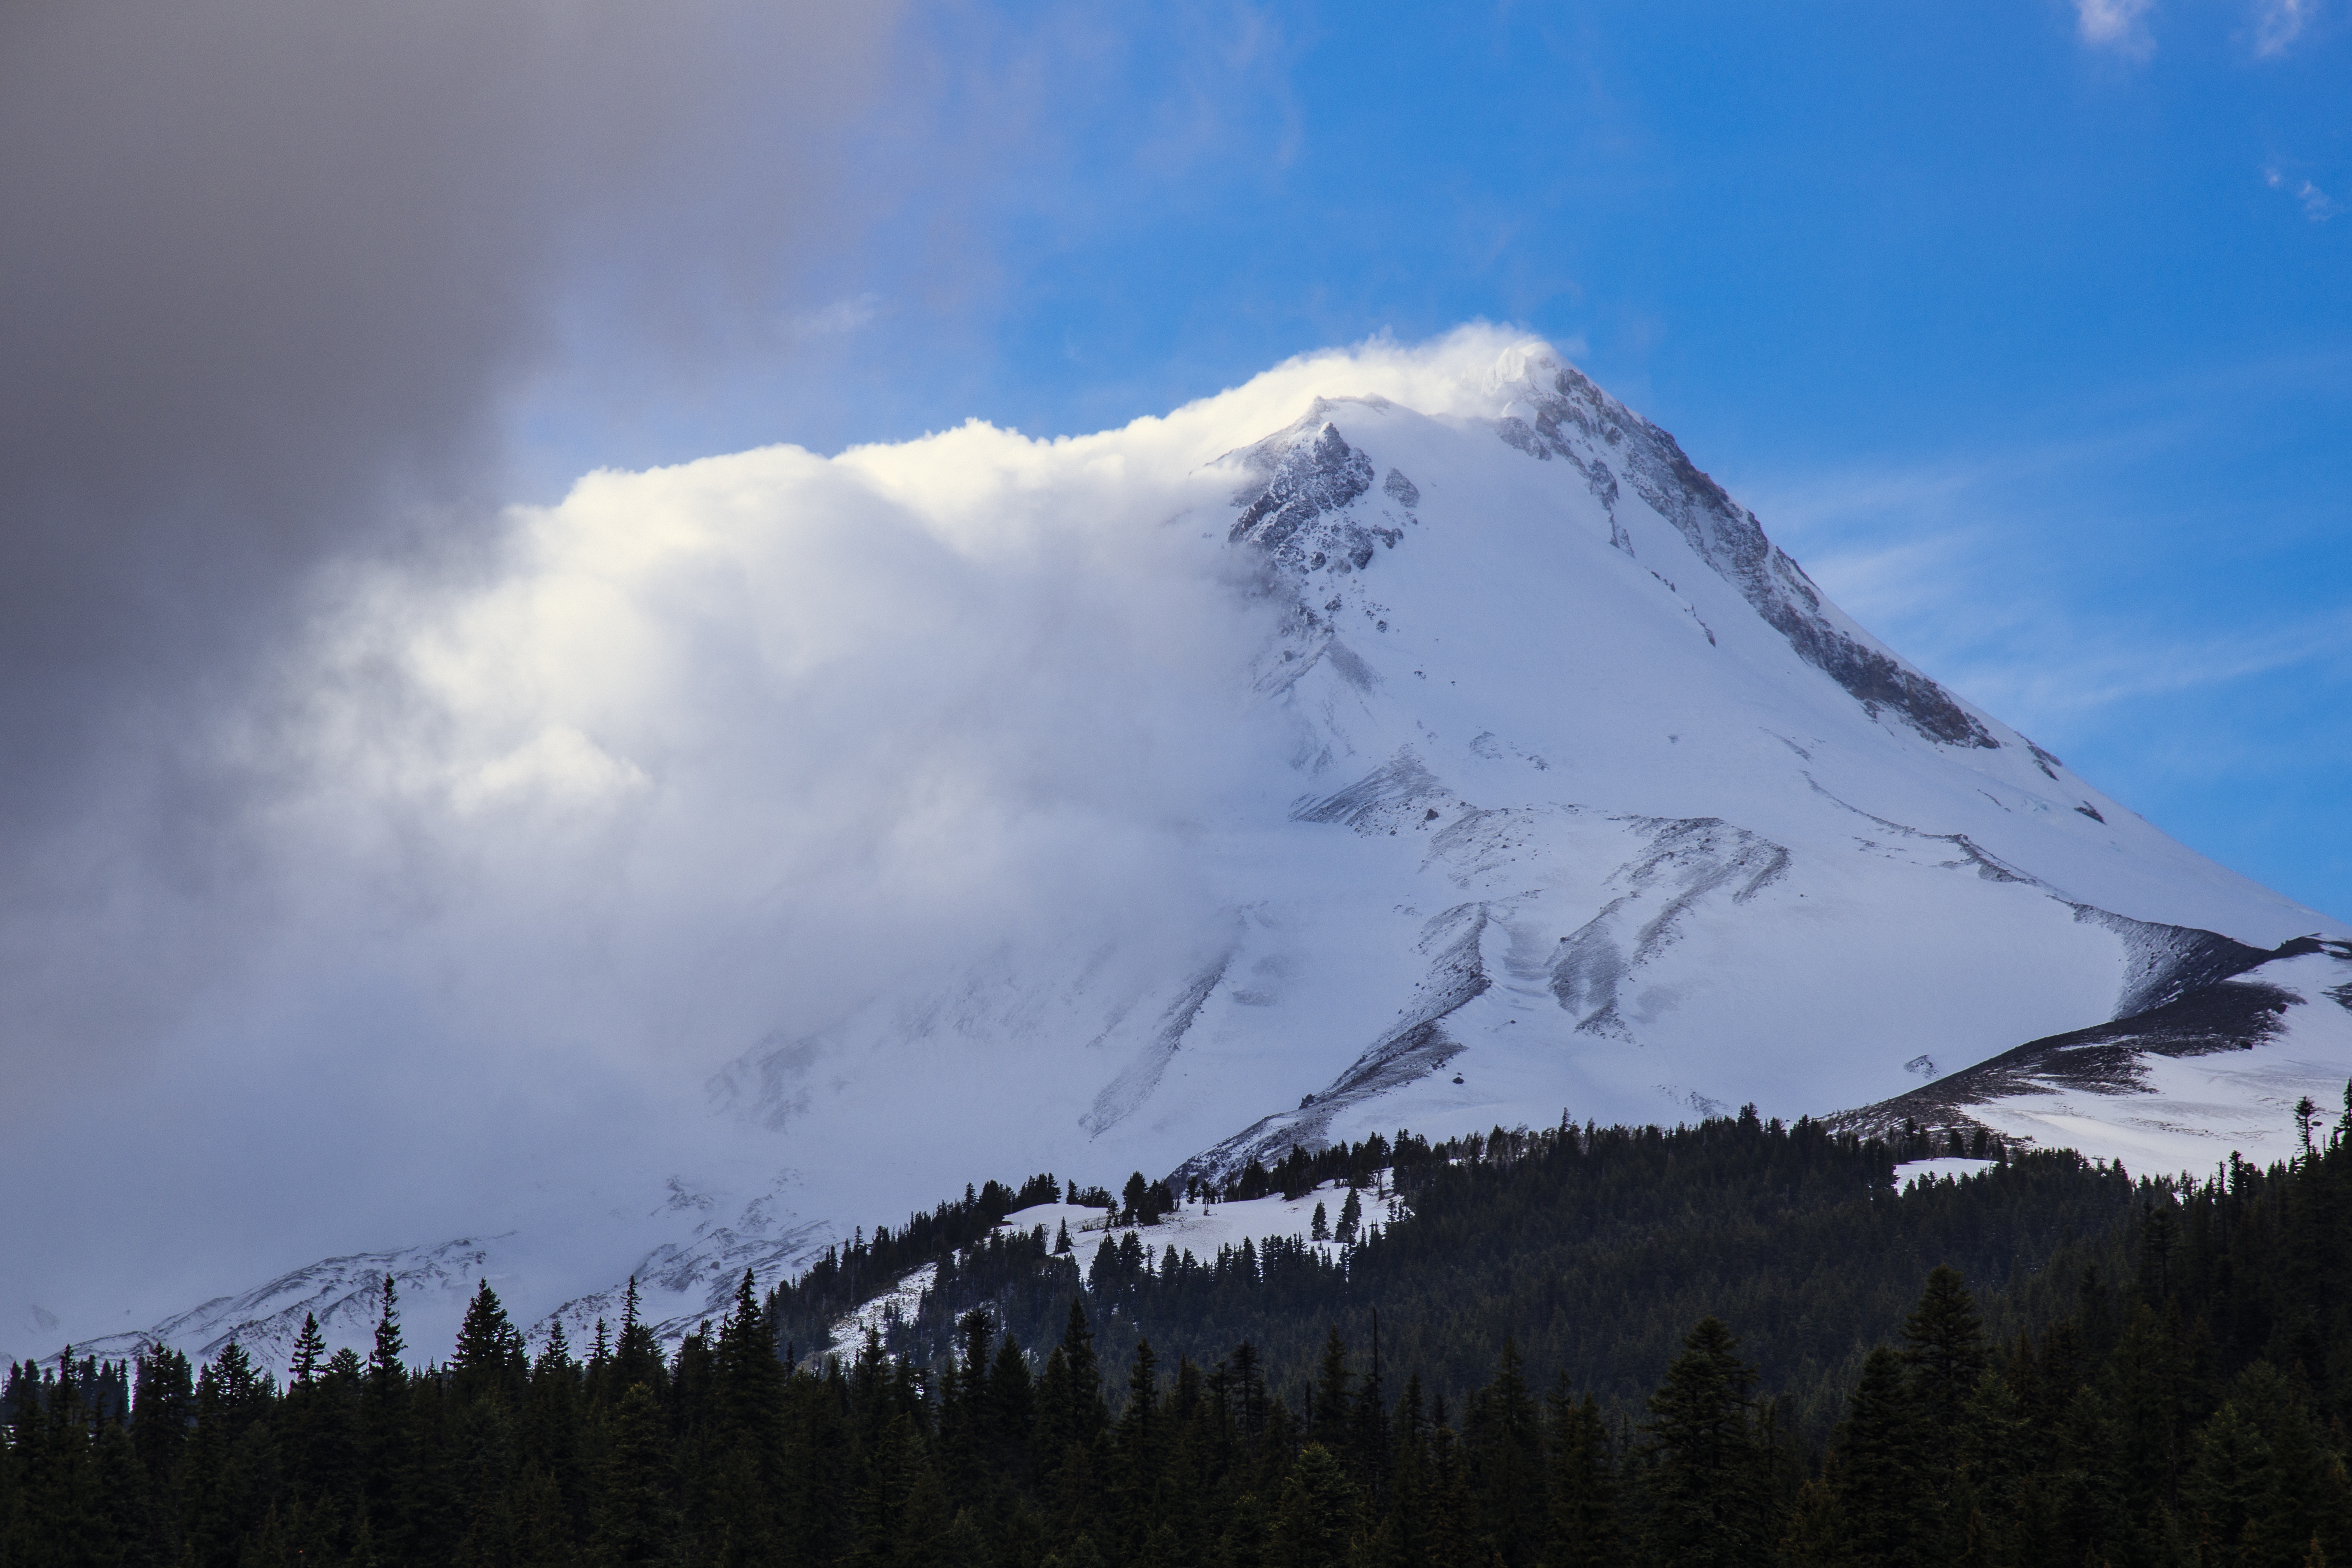
forest, mountain, snow, cold, winter, cloud, white, mountain range, ridge, summit, trees, alps, plateau, landform, pine trees, geographical feature, atmospheric phenomenon, mountainous landforms, geological phenomenon